Portuguese cuisine

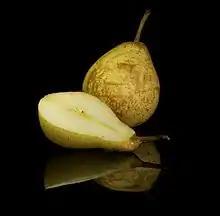
Pêra Rocha (Pyrus communis L.)

Vegetables that are popular in Portuguese cookery include numerous cabbage and collard varieties, sprouts (traditionally collected from turnips and different cabbage shoots) tomatoes, onions and peas. There are many starchy dishes, such as "feijoada", a rich black bean stew with beef and pork, and "açorda", a Portuguese bread soup. Numerous ’’cozido’’ stews are prepared from kale, white beans, red beans, Catarino and Bragançano, fava beans, black eyed beans. Several pumpkins like "menina" and "porqueira" varietals, are used in soups and soufflés.